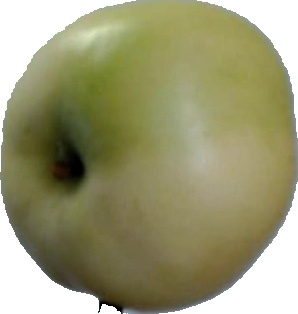
Label: apple_6